Even Vengshoel

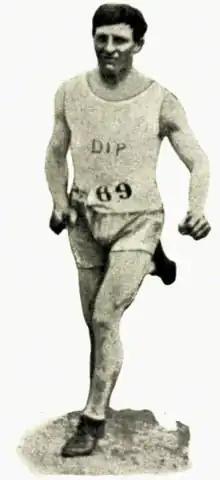

Even Vengshoel (11 November 1891 – 6 October 1968) was a Norwegian athlete. He competed in the men's individual cross country event at the 1920 Summer Olympics.